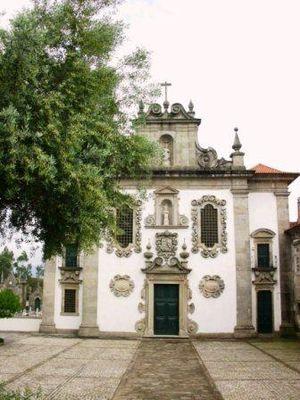
São Romão de Neiva est une paroisse portugaise de la municipalité de Viana do Castelo.